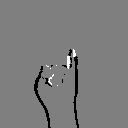
ASL letter: i